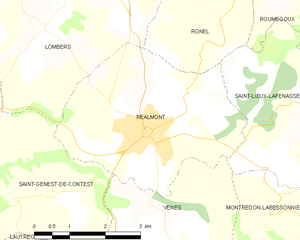
Carte des communes françaises Réalmont
Réalmont, en occitan Reialmont / Rièlmont, est une commune française située dans le département du Tarn, en région Occitanie.